University of Notre Dame

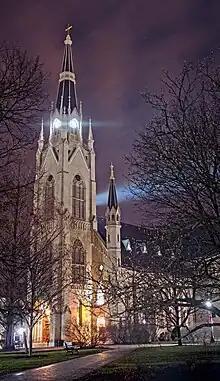
Basilica of the Sacred Heart at night

The library system also includes branch libraries for Architecture, Chemistry and Physics, Engineering, Law, Music, and Mathematics and information centers in the Mendoza College of Business, the Kellogg Institute for International Studies, the Joan B. Kroc Institute for International Peace Studies, and a slide library in O'Shaughnessy Hall. A theology library, opened in the fall of 2015 on the first floor of Stanford Hall, is the first branch of the library system to be housed in a dorm room. With over three million volumes, the library system was the single largest university library in the world at the time of completion. It remains one of the hundred largest libraries in the country.